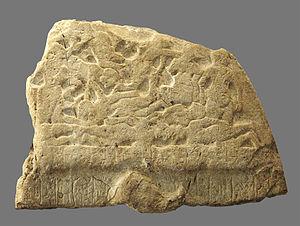
Un des fragments de la stèle de victoire du roi Eannatum de Lagash sur Umma, dite «